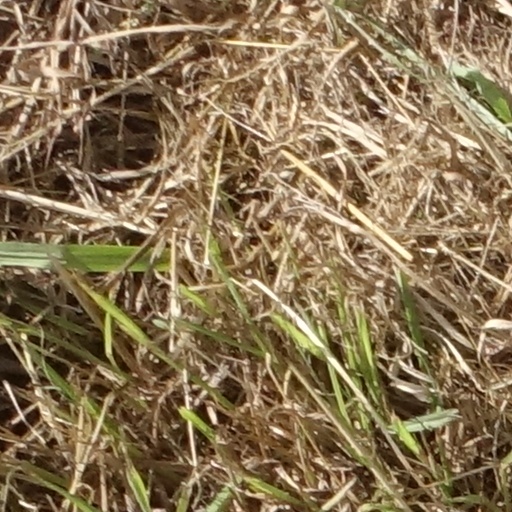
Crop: sorghum